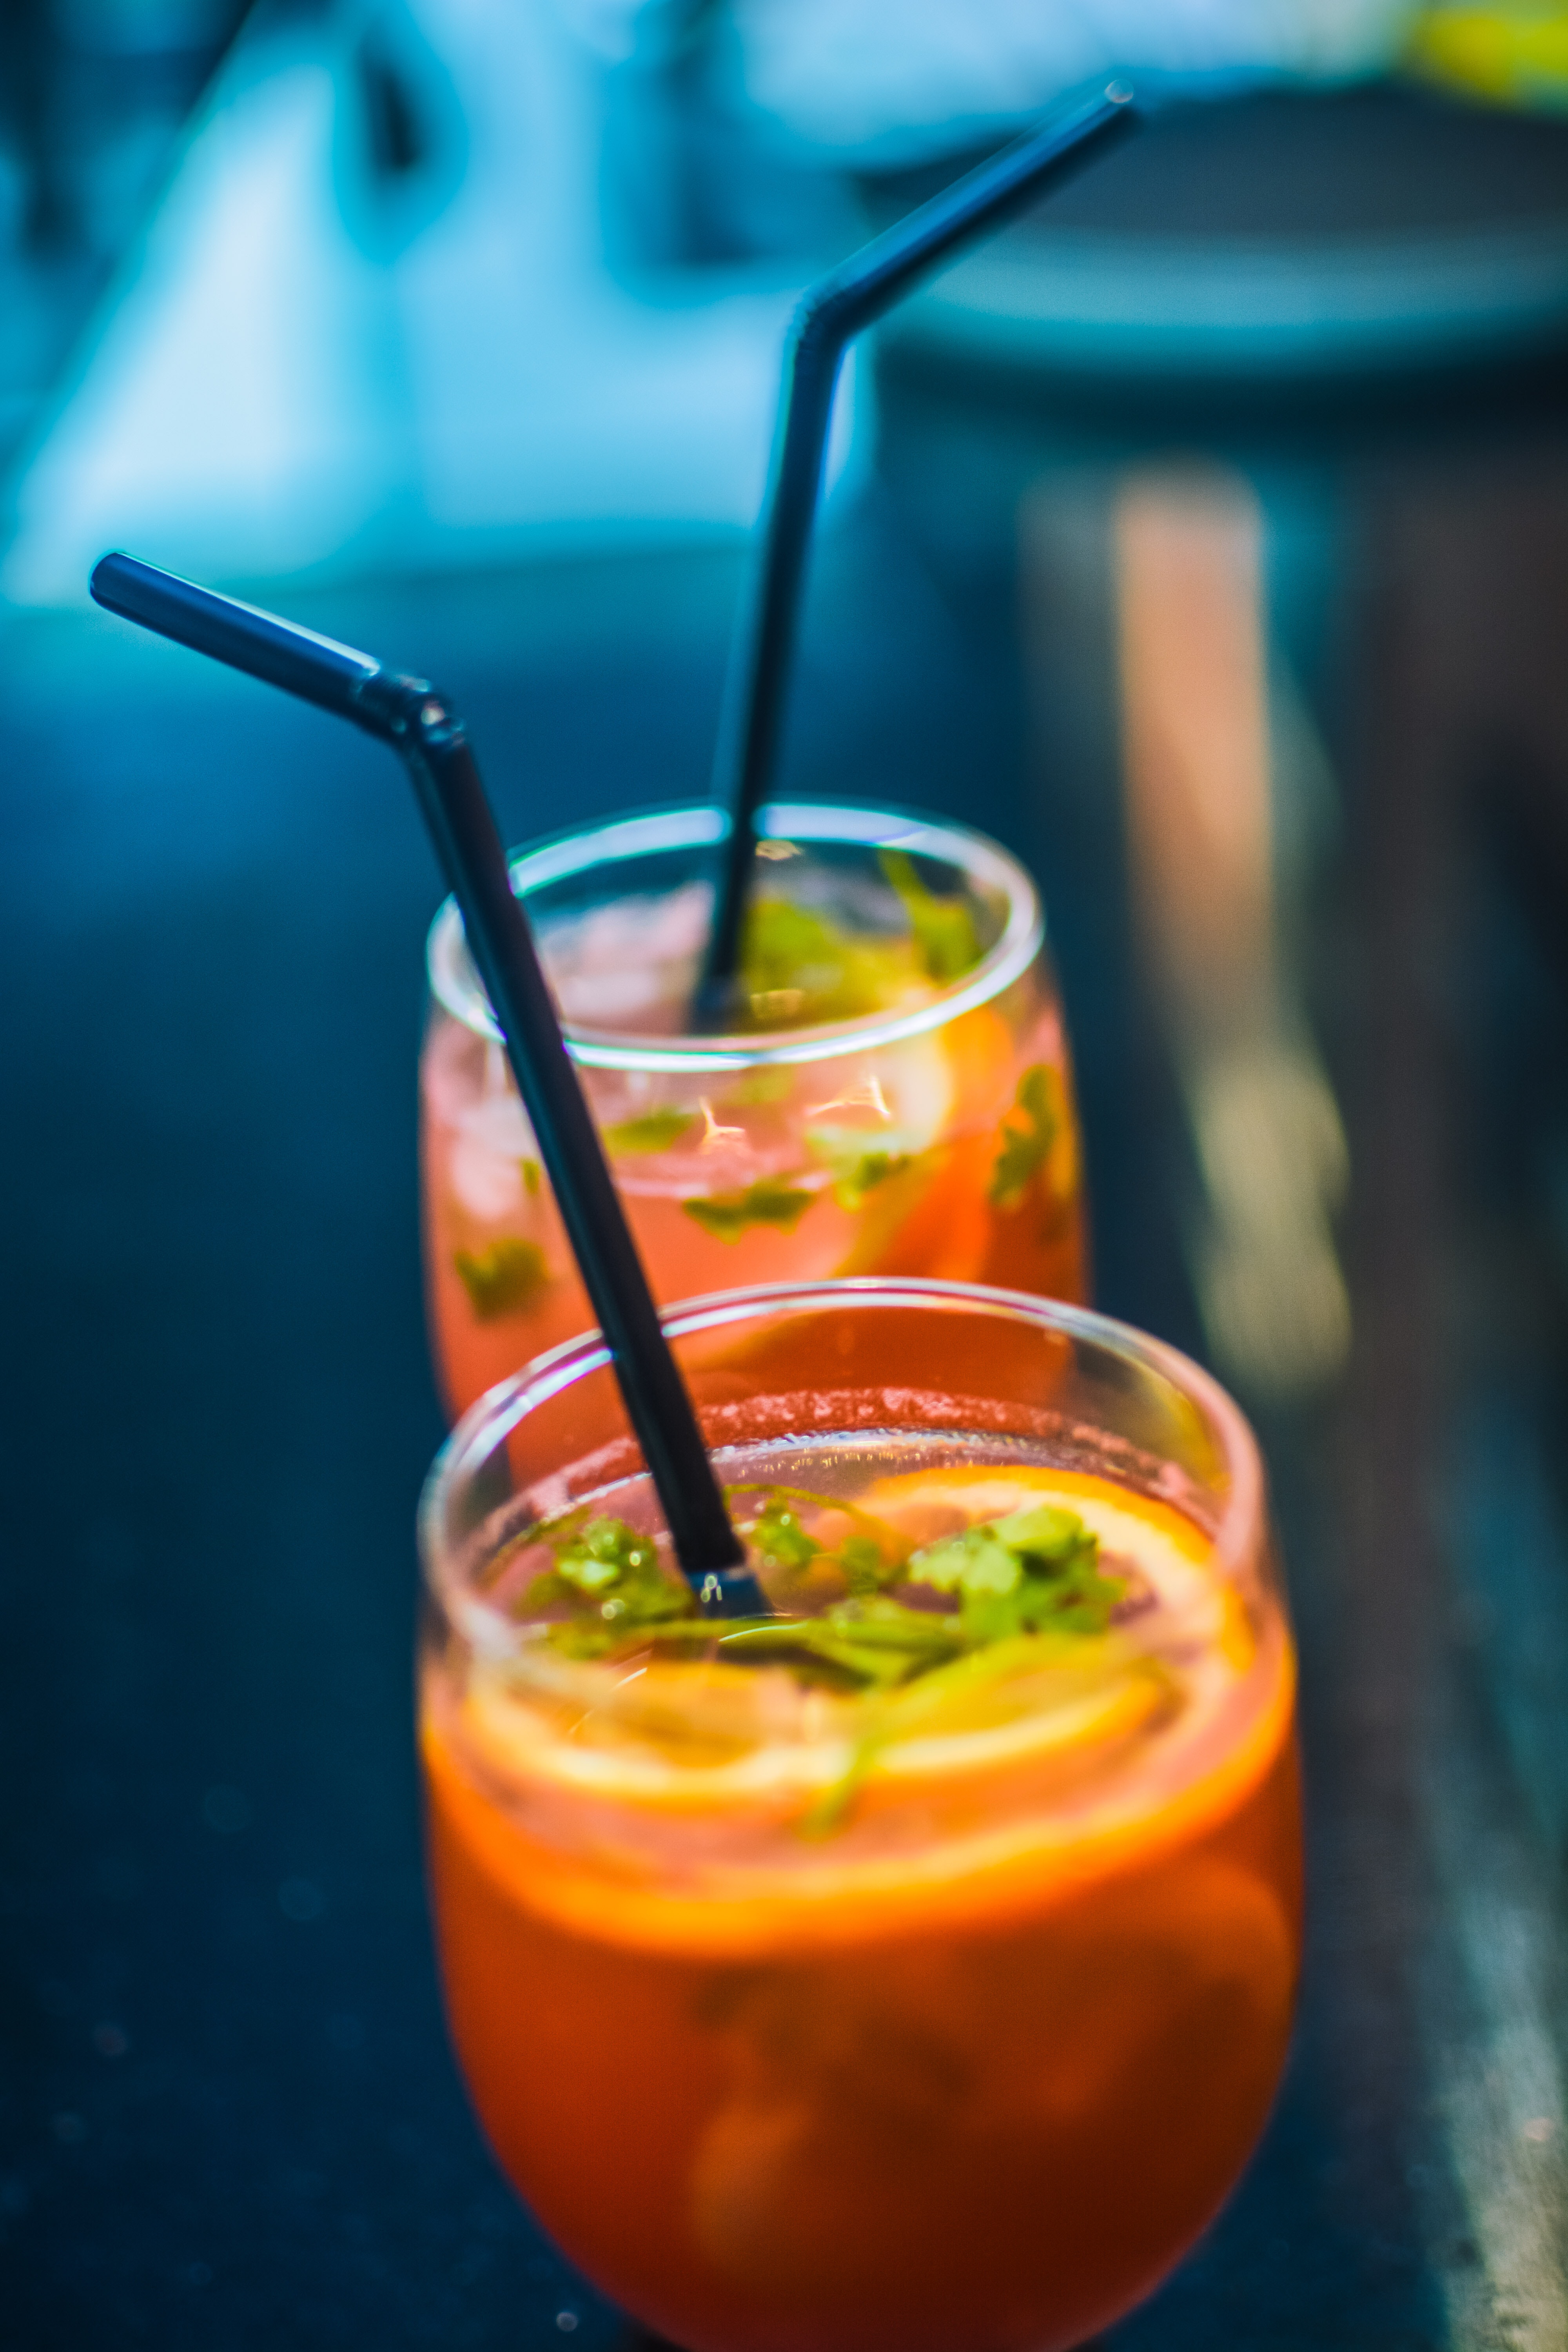
drink, food, juice, ingredient, non alcoholic beverage, alcoholic beverage, zombie, punch, orange drink, mai tai, cuisine, soup, cocktail, dish, iced tea, batida, cocktail garnish, distilled beverage